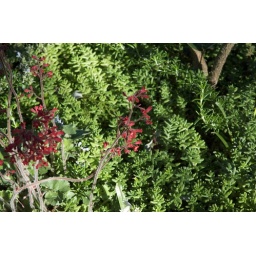
I love the tiny red flowers against the green live ground cover.